Imperial Guard (Napoleon III)

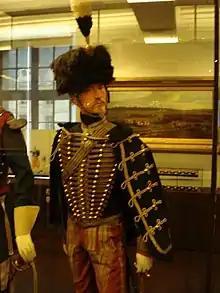
Uniform of the Mounted Guides of the Guard ("guides a' cheval de la Garde") c1860, displayed in the Musée de l'Armée Paris

The decree of 1 May 1854 establishing the Imperial Guard required line regiments to nominate experienced soldiers of good character for the new units. This followed the pattern established by Napoleon I, of creating a corps of veterans which could be relied on to provide an elite force that would provide a dependable reserve in battle and be politically loyal in peace. As the Guard was expanded some recruits had to be directly drawn from each annual intake of conscripts, to make up the numbers required. Guardsmen received higher rates of pay and enjoyed better conditions of service than their counterparts in other regiments.